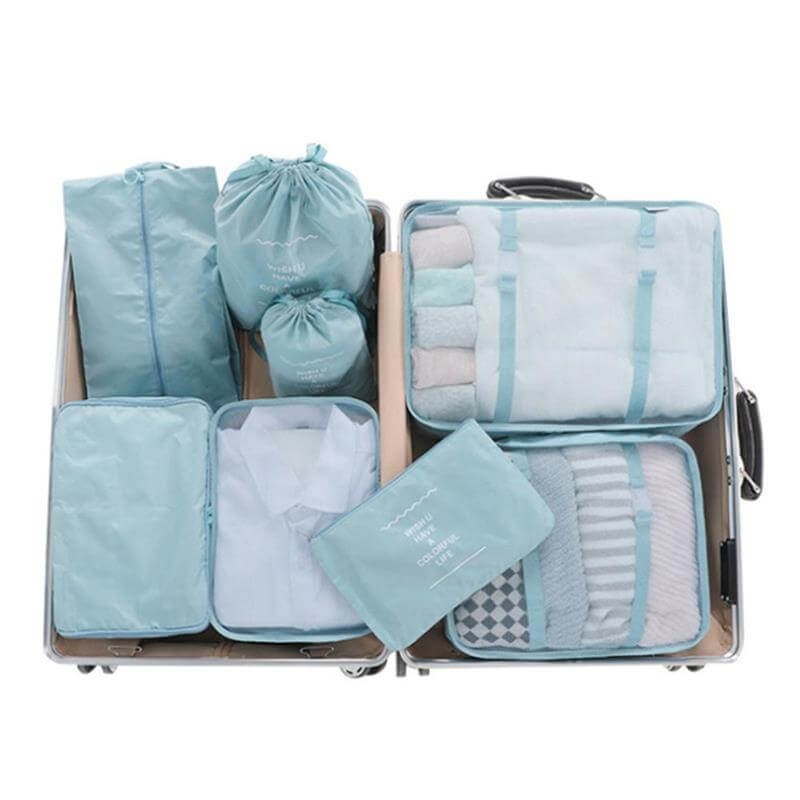
Multidimensional Travel Organizer
Introducing the Multidimensional Travel Organizer, a comprehensive kit designed to cater to all your travel needs with 8 essential pieces that serve specific functions, ensuring convenience whether you're on the move, camping, hitting the gym, or enjoying the beach. The vivid colors not only enhance the aesthetic but also simplify item identification. This set includes innovative features like a mesh-panel makeup bag for easy viewing and a dedicated shoe bag for practical shoe storage during your journey. Crafted for efficiency, the transparent mesh design allows effortless access to your garments, while internal cube buckles maintain cleanliness and reinforced handles ensure effortless transportation. Crafted from high-quality nylon fabric, this waterproof luggage organizer set boasts durable metal zippers, making it perfect for sorting clothes, footwear, cosmetics, and more, all while streamlining security checks at the airport. Elevate your travel experience with the Multidimensional Travel Organizer – an investment in seamless and organized journeys. Specifications: Large mesh bag: 40 cm x 30 cm x 12 cm Medium-sized mesh bag: 30 cm x 28 cm x 12 cm Small mesh bag: 30 cm x 20 cm x 12 cm Packet pocket: 36 cm x 27 cm Intimate apparel storage bag: 28 cm x 20 cm x 12 cm Small flat-mouth storage bag: 27 cm x 12 cm Shoe bag: 36 cm x 21 cm Personal hygiene bag: 26 cm x 15 cm x 9 cm Material: Combination of high-quality Oxford fabric and mesh fabric Weight: Approximately 250 grams
Brand: Funky Finds Empire
Category: Luggage & Bags > Luggage Accessories > Packing Organizers